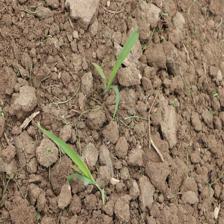
Label: Sorghum